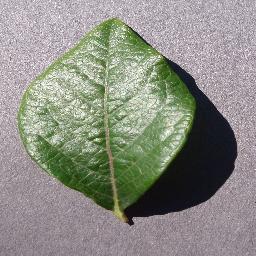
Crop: blueberry
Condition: healthy